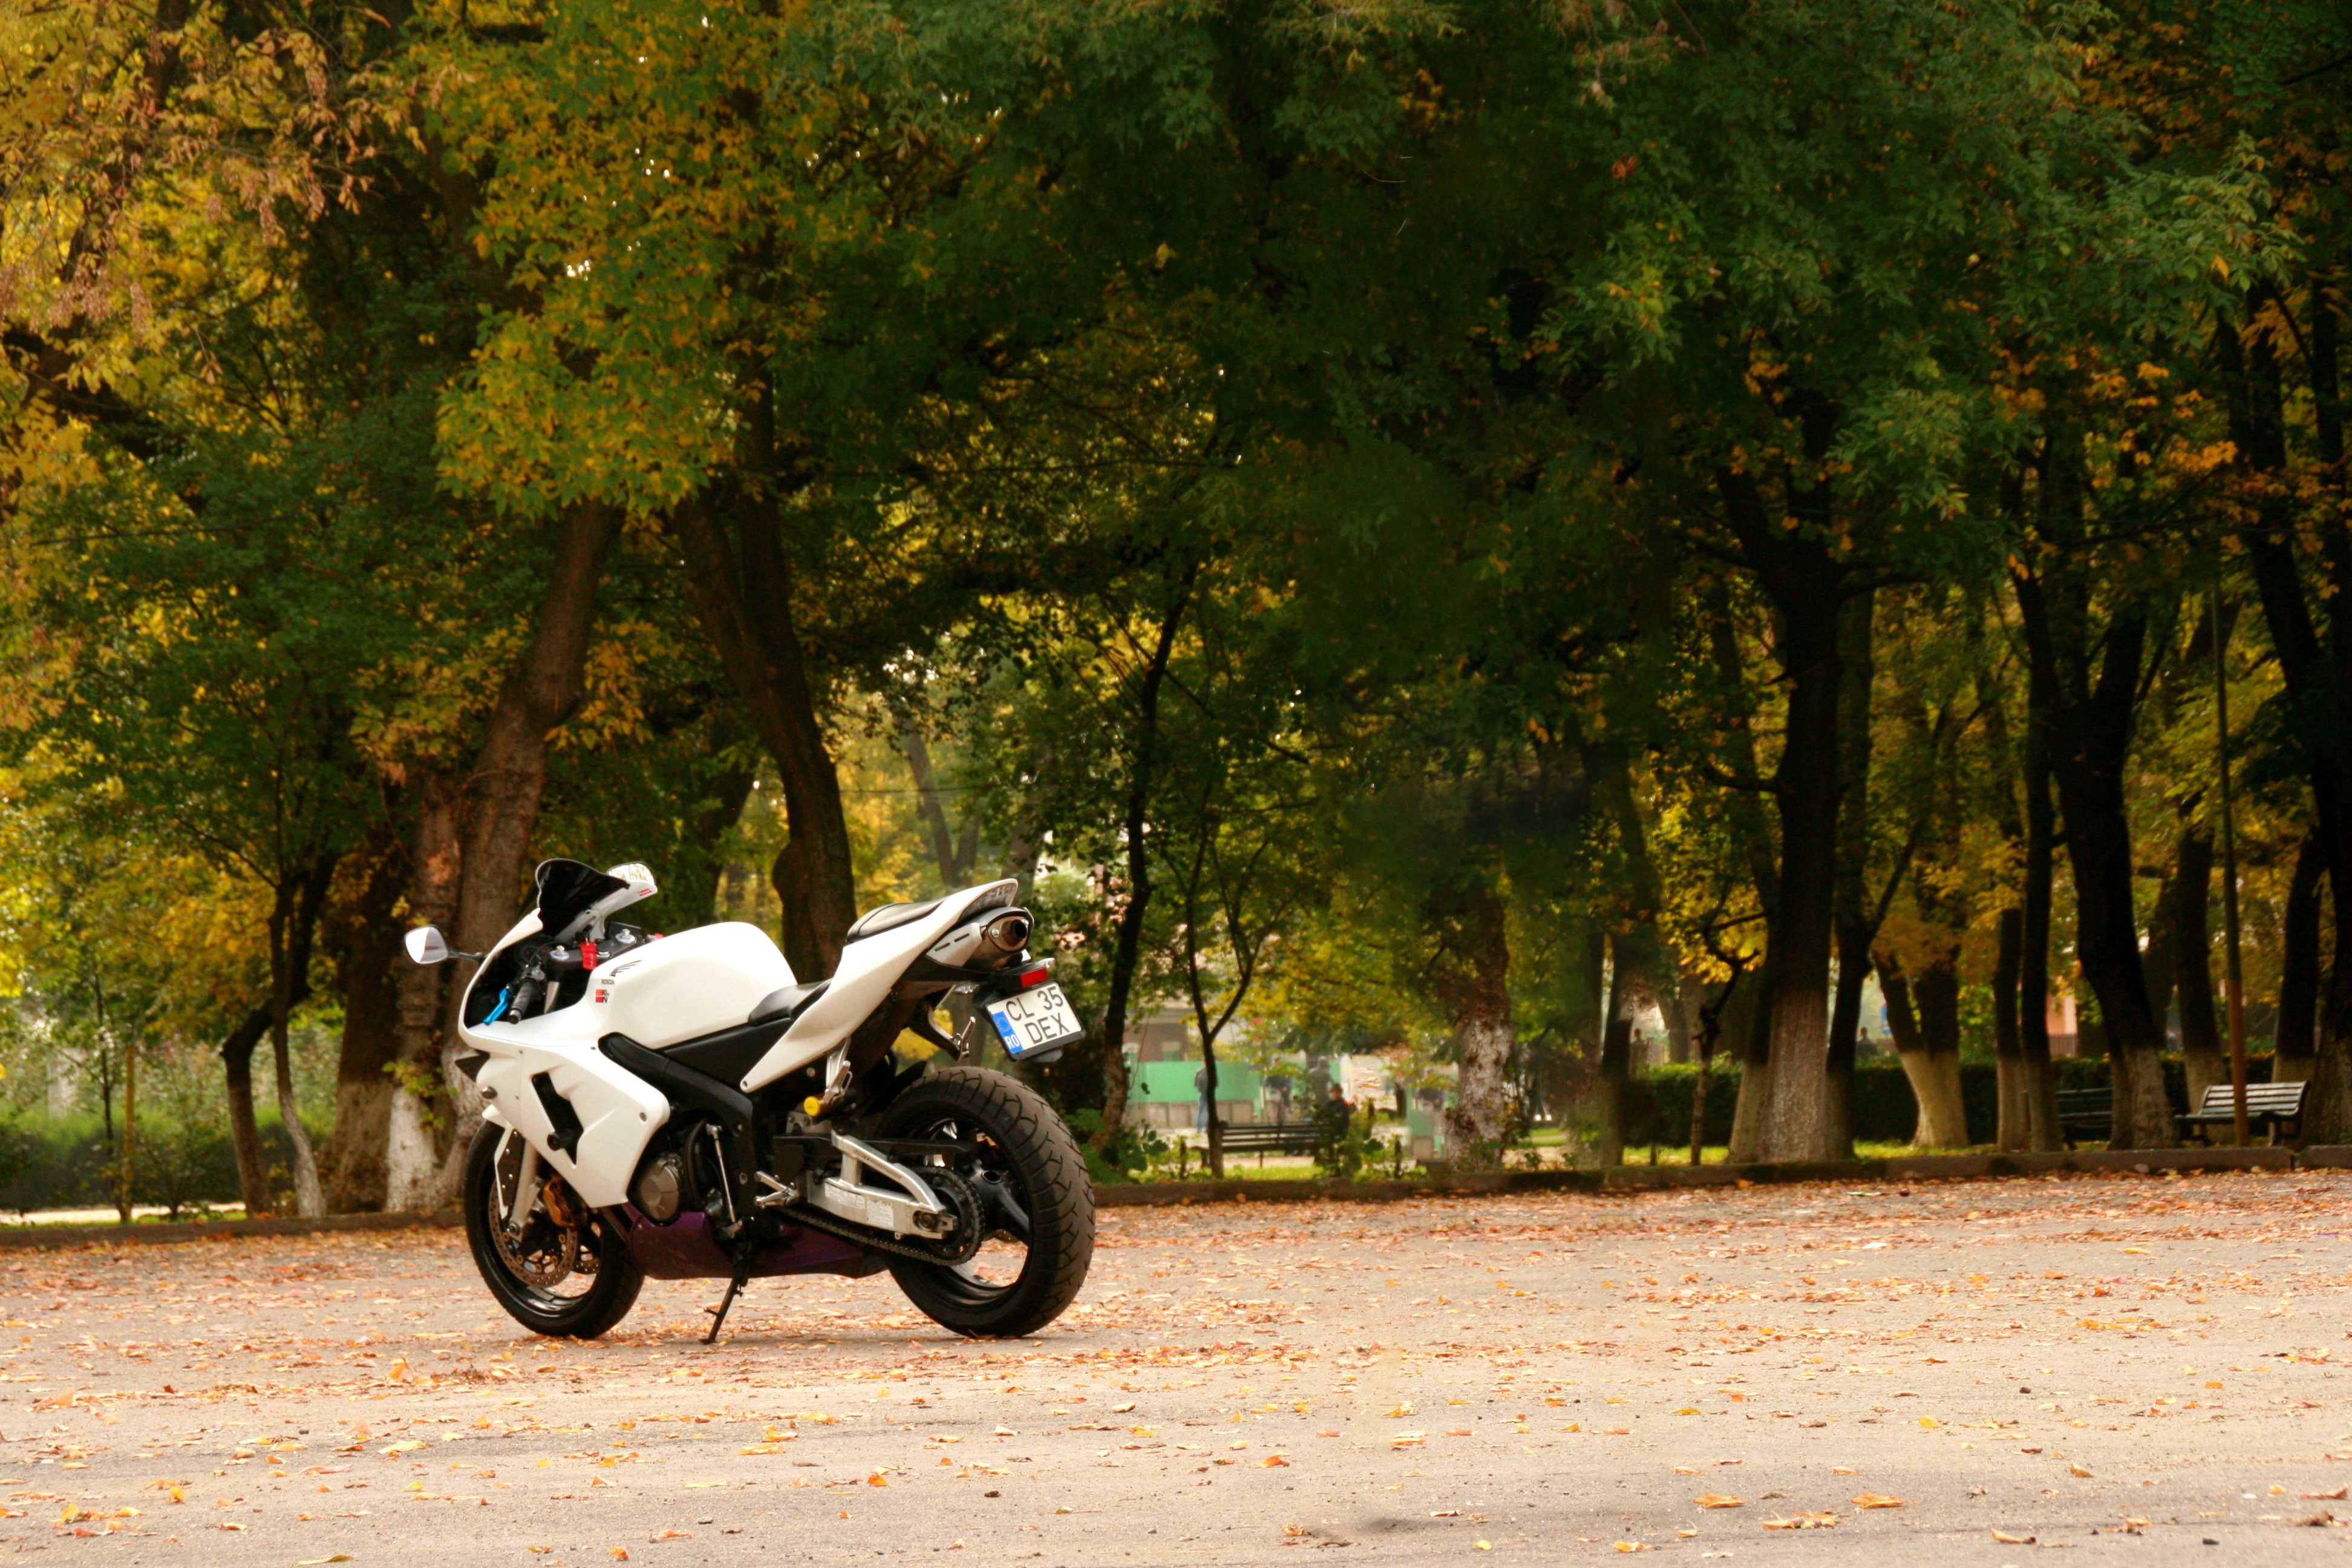
blur, background, portrait, nature, green, village, funny, edit, dark tone effect, land vehicle, vehicle, motorcycle, tree, motorcycling, supermoto, car, woody plant, sky, automotive design, stunt performer, road, photography, landscape, plant, suzuki, motorsport, adventure, motorcycle racing